U.S. Route 40

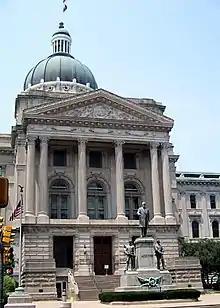
The Indiana Statehouse lies along the former US 40 alignment (Washington Street) in downtown Indianapolis.

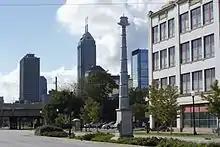
US 40 monument along Washington Street, highlighting the major cities along the original Route 40

US 40 enters Indiana from the west at unincorporated Liggett along with I-70. US 40 leaves the interstate at exit 11 and heads north through the east side of Terre Haute with SR 46. The road leaves the city to the northeast upon reaching Wabash Avenue.